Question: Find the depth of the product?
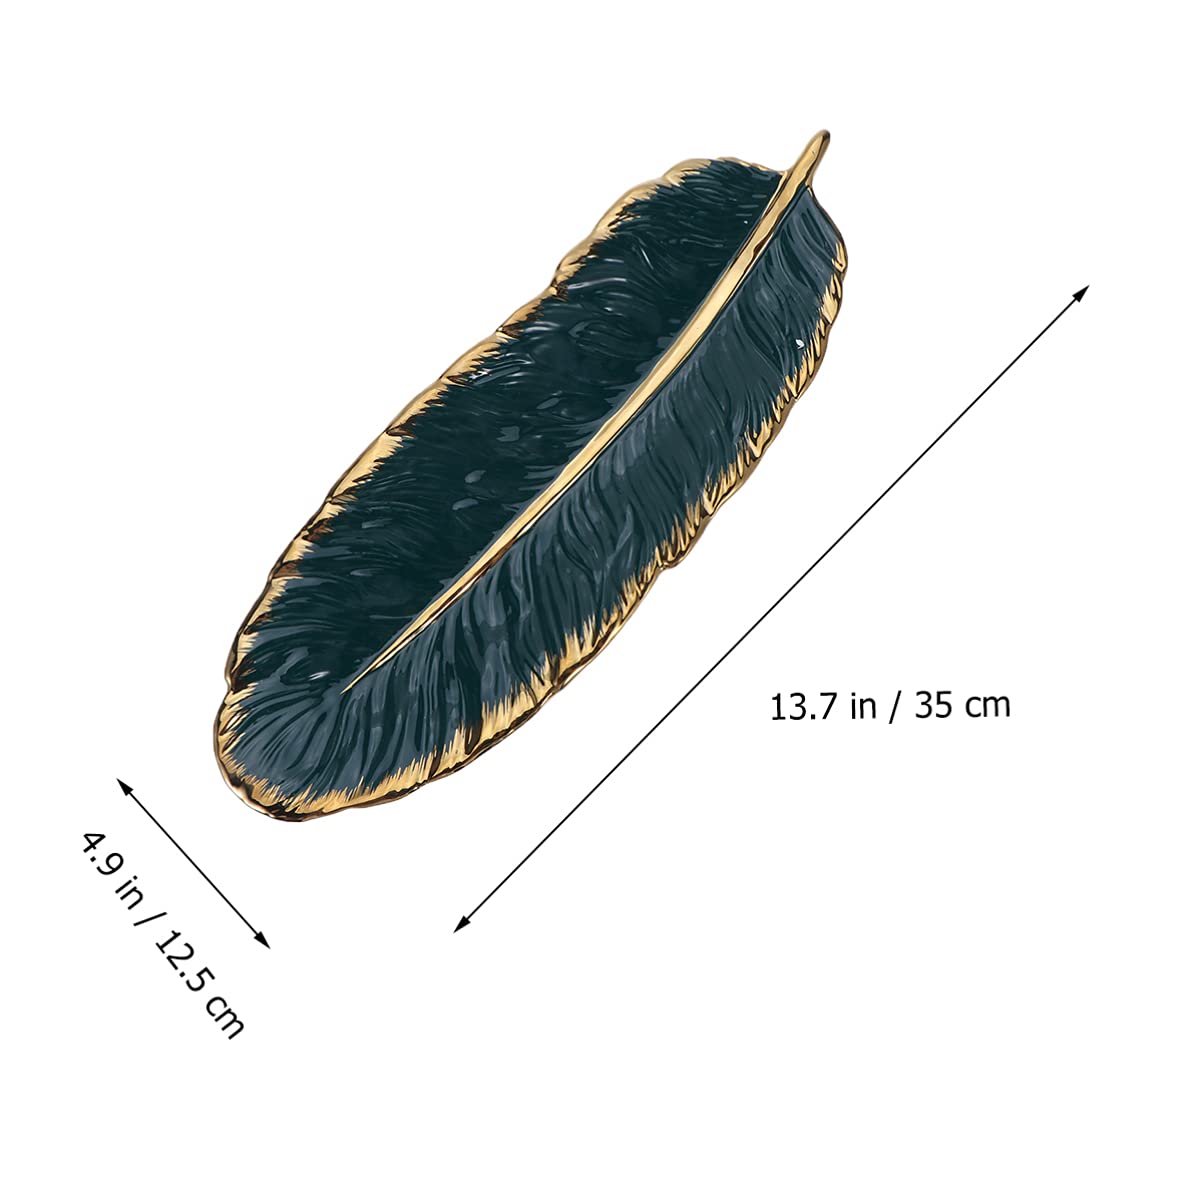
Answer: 13.7 inch